I Just Didn't Do It

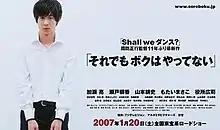
Theatrical release poster

is a 2007 Japanese film directed by Masayuki Suo, starring Ryo Kase, Asaka Seto and Kōji Yakusho. It was selected as the Japanese entry for the Best Foreign Language Film at the 80th Academy Awards, but it was not nominated.